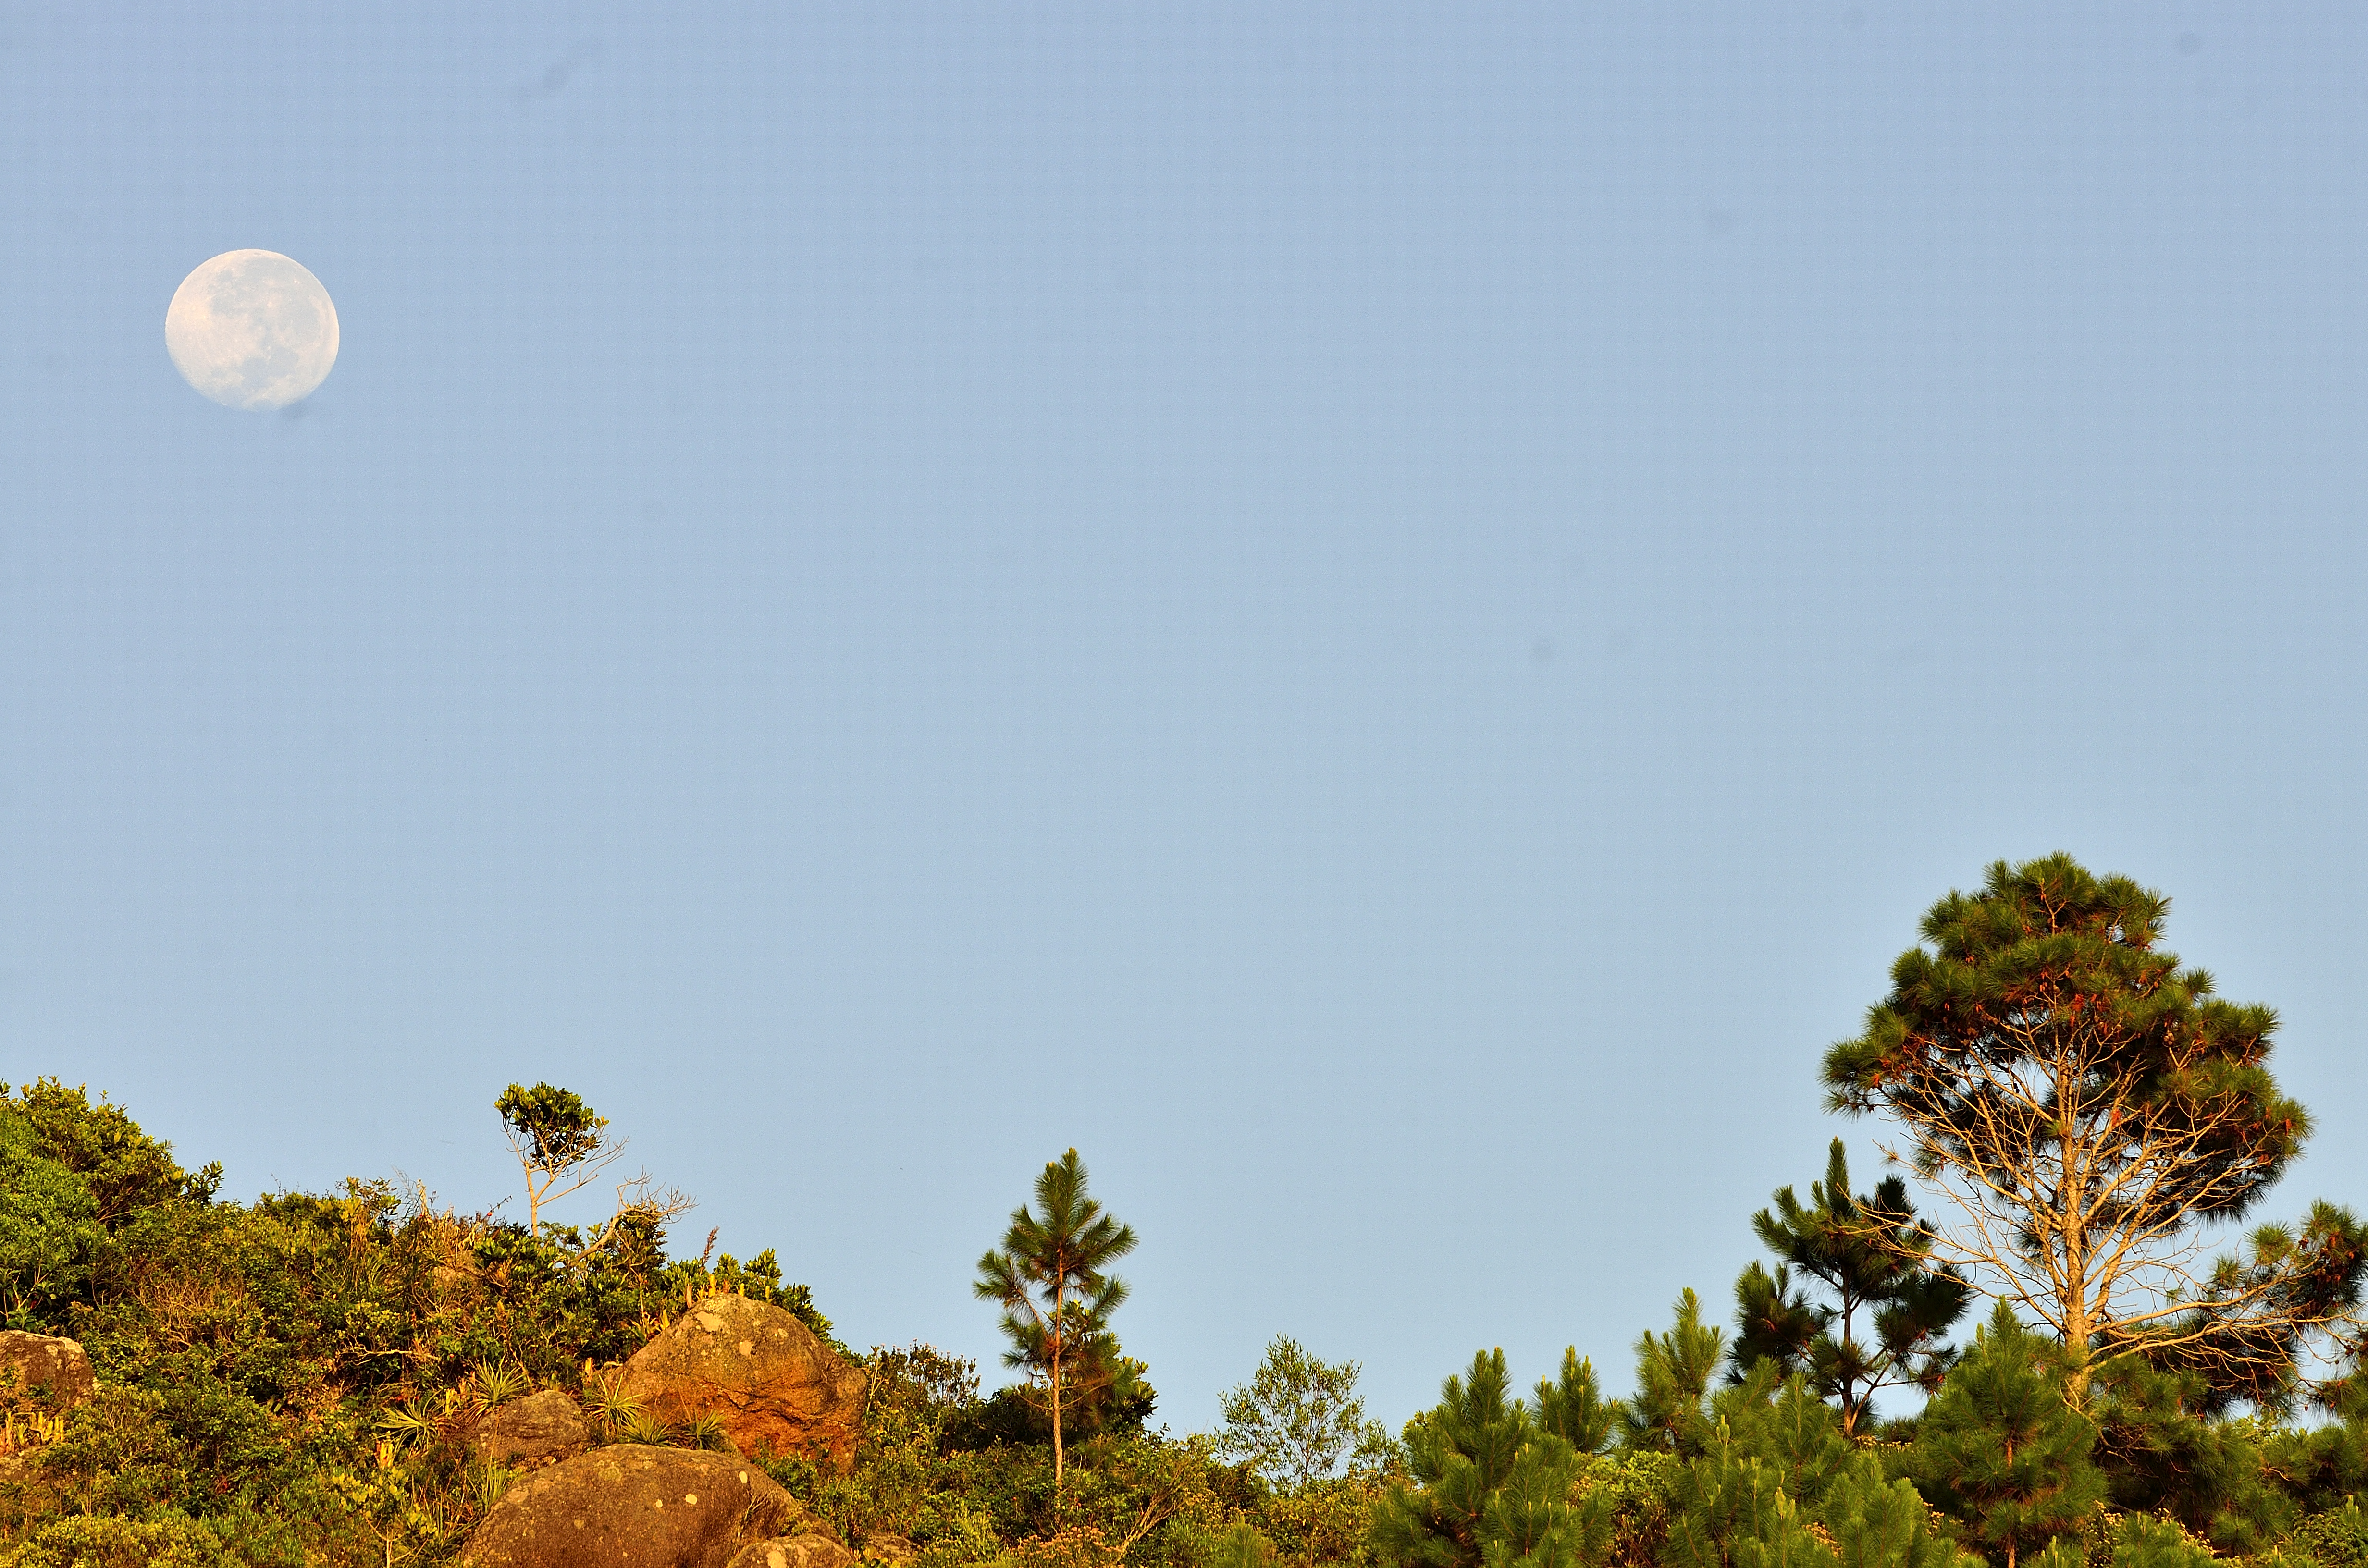
tree, sky, leaf, autumn, arena, mar, verano, sol, praia, florianopolis, floripa, vacaciones, santacatarina, ecosystem